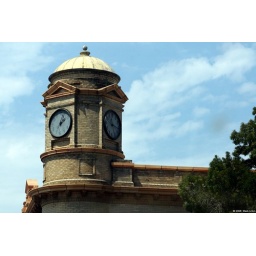
A clock tower I passed by on my way from Yosemite to the East Bay area.